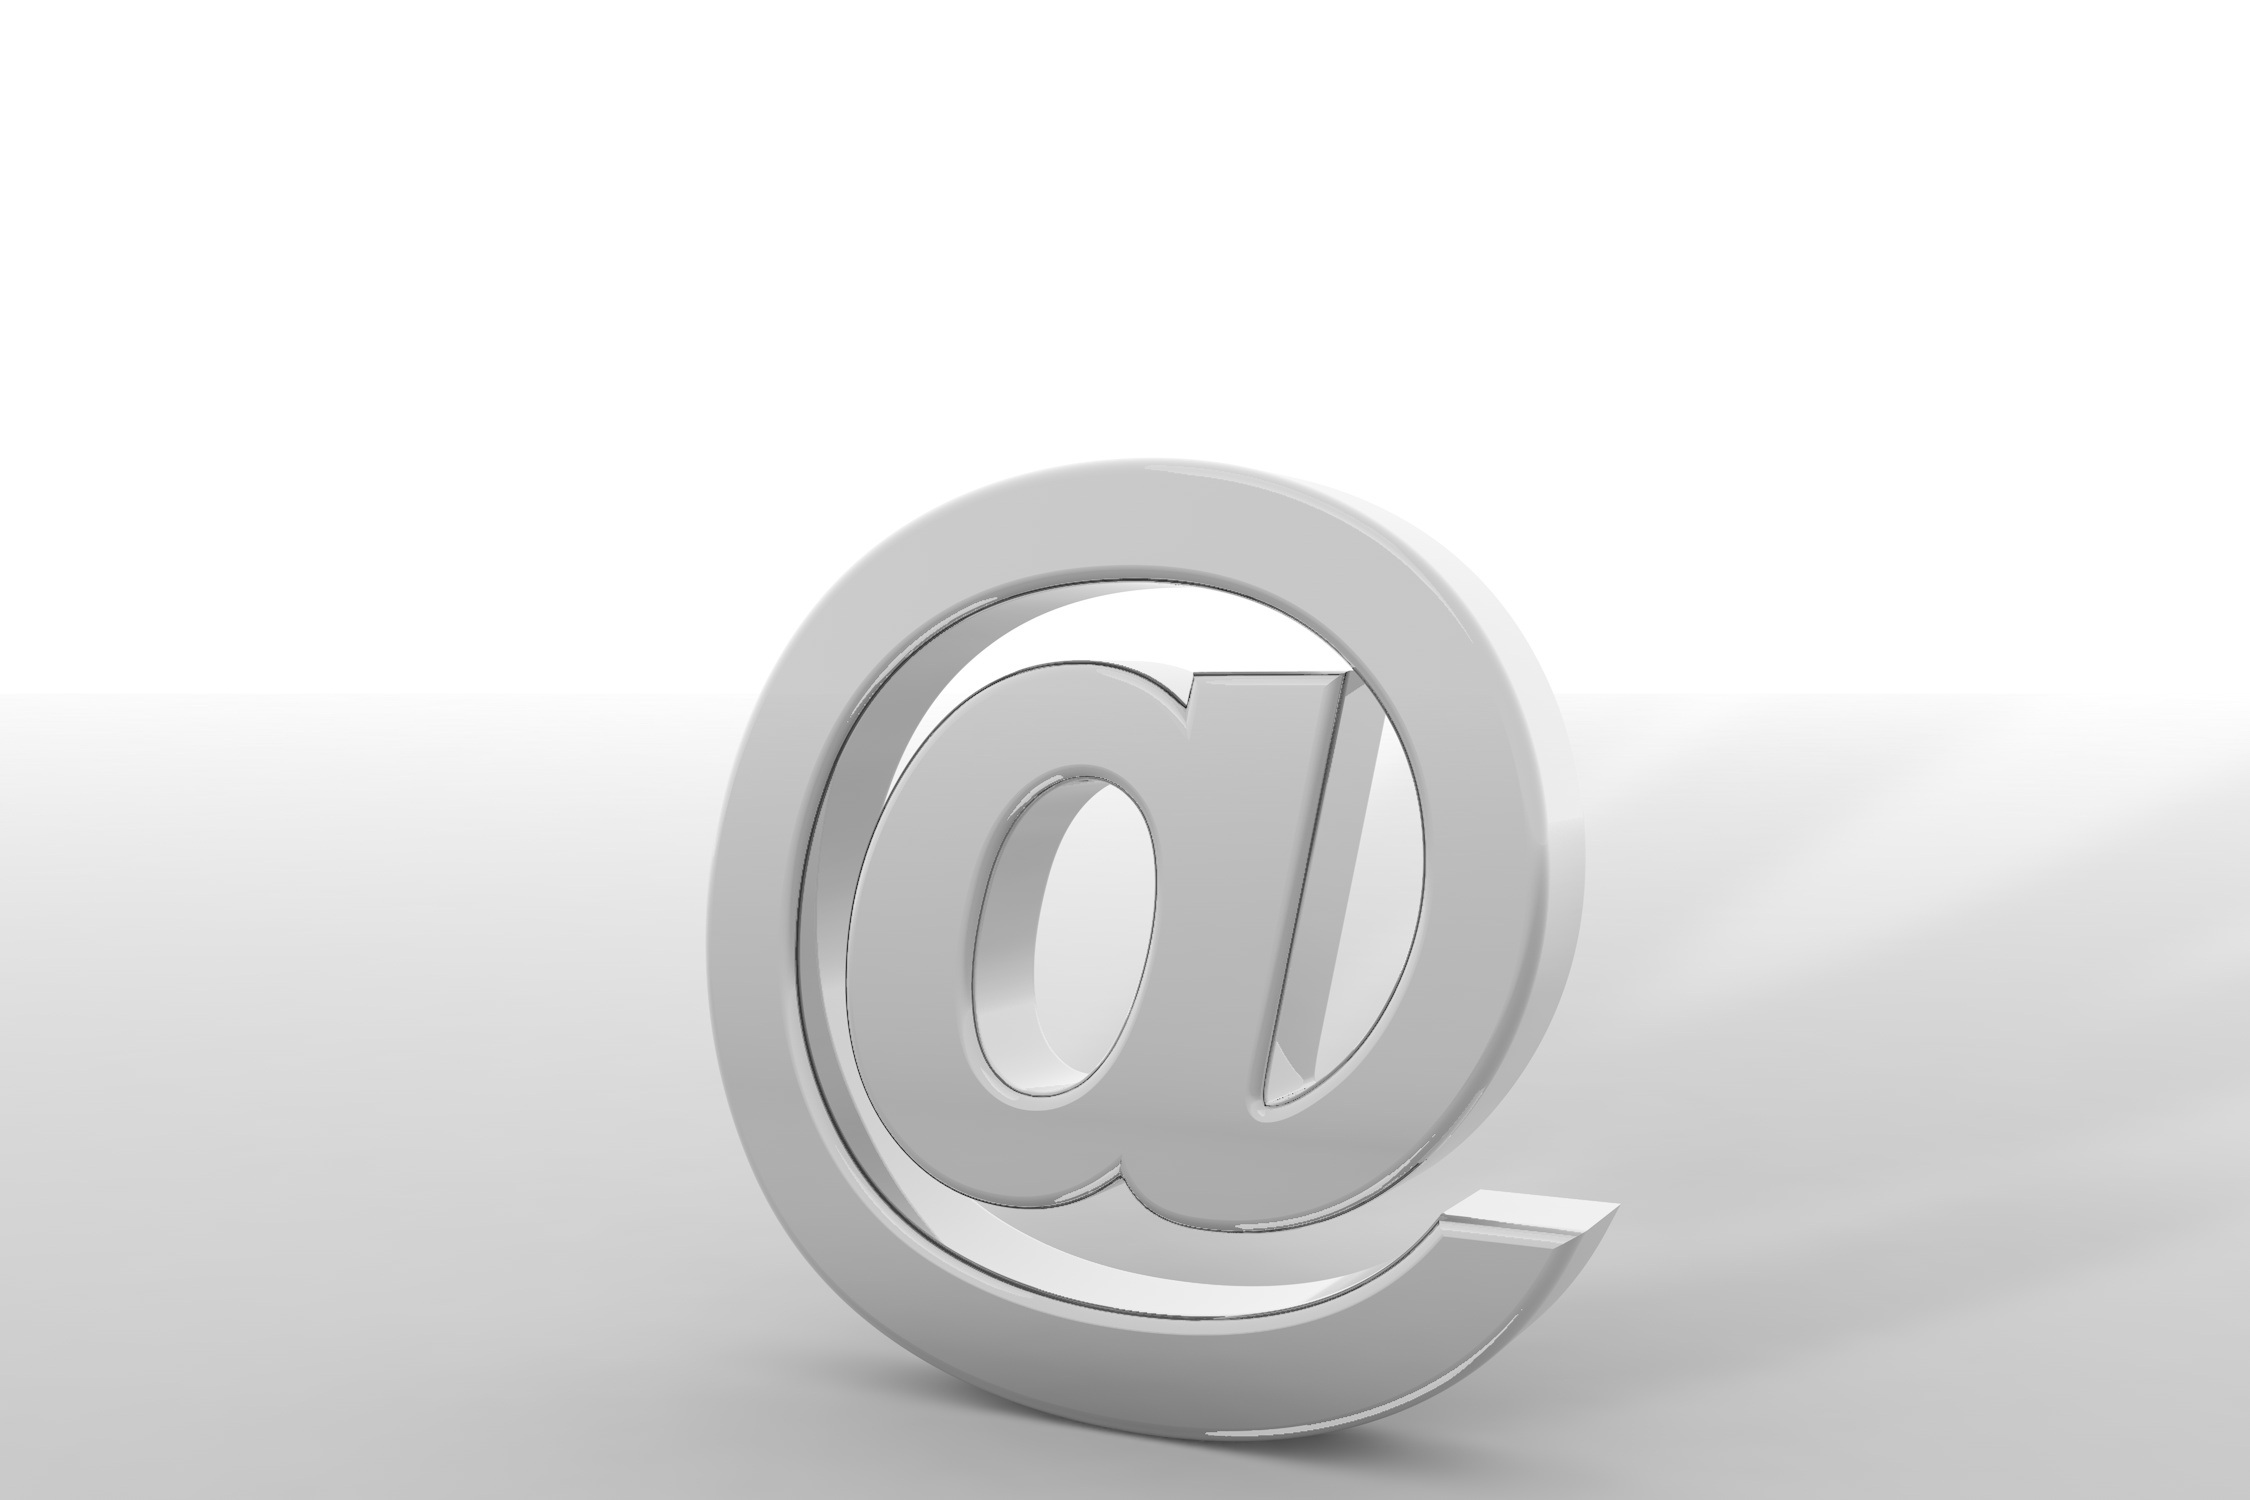
web, symbol, circle, brand, product, mail, font, logo, email, angle, at, trademark, graphics, product design